Bonzi (family)

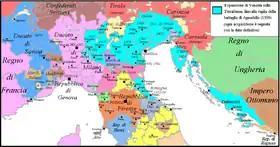
Republic of Venice expansion in Terraferma (16th century)

Bernardino Bonzi, son of Fachino, was an important supporter of Venice during the War of the League of Cambrai (1508–1516), a conflict between the major European powers against the Serenissima. Like his father, Bernardino played a key role but was captured and executed by the French for transporting weapons from Milan to Venice. This sacrifice reinforced the symbolic legacy of the family in the struggle against Milanese forces.